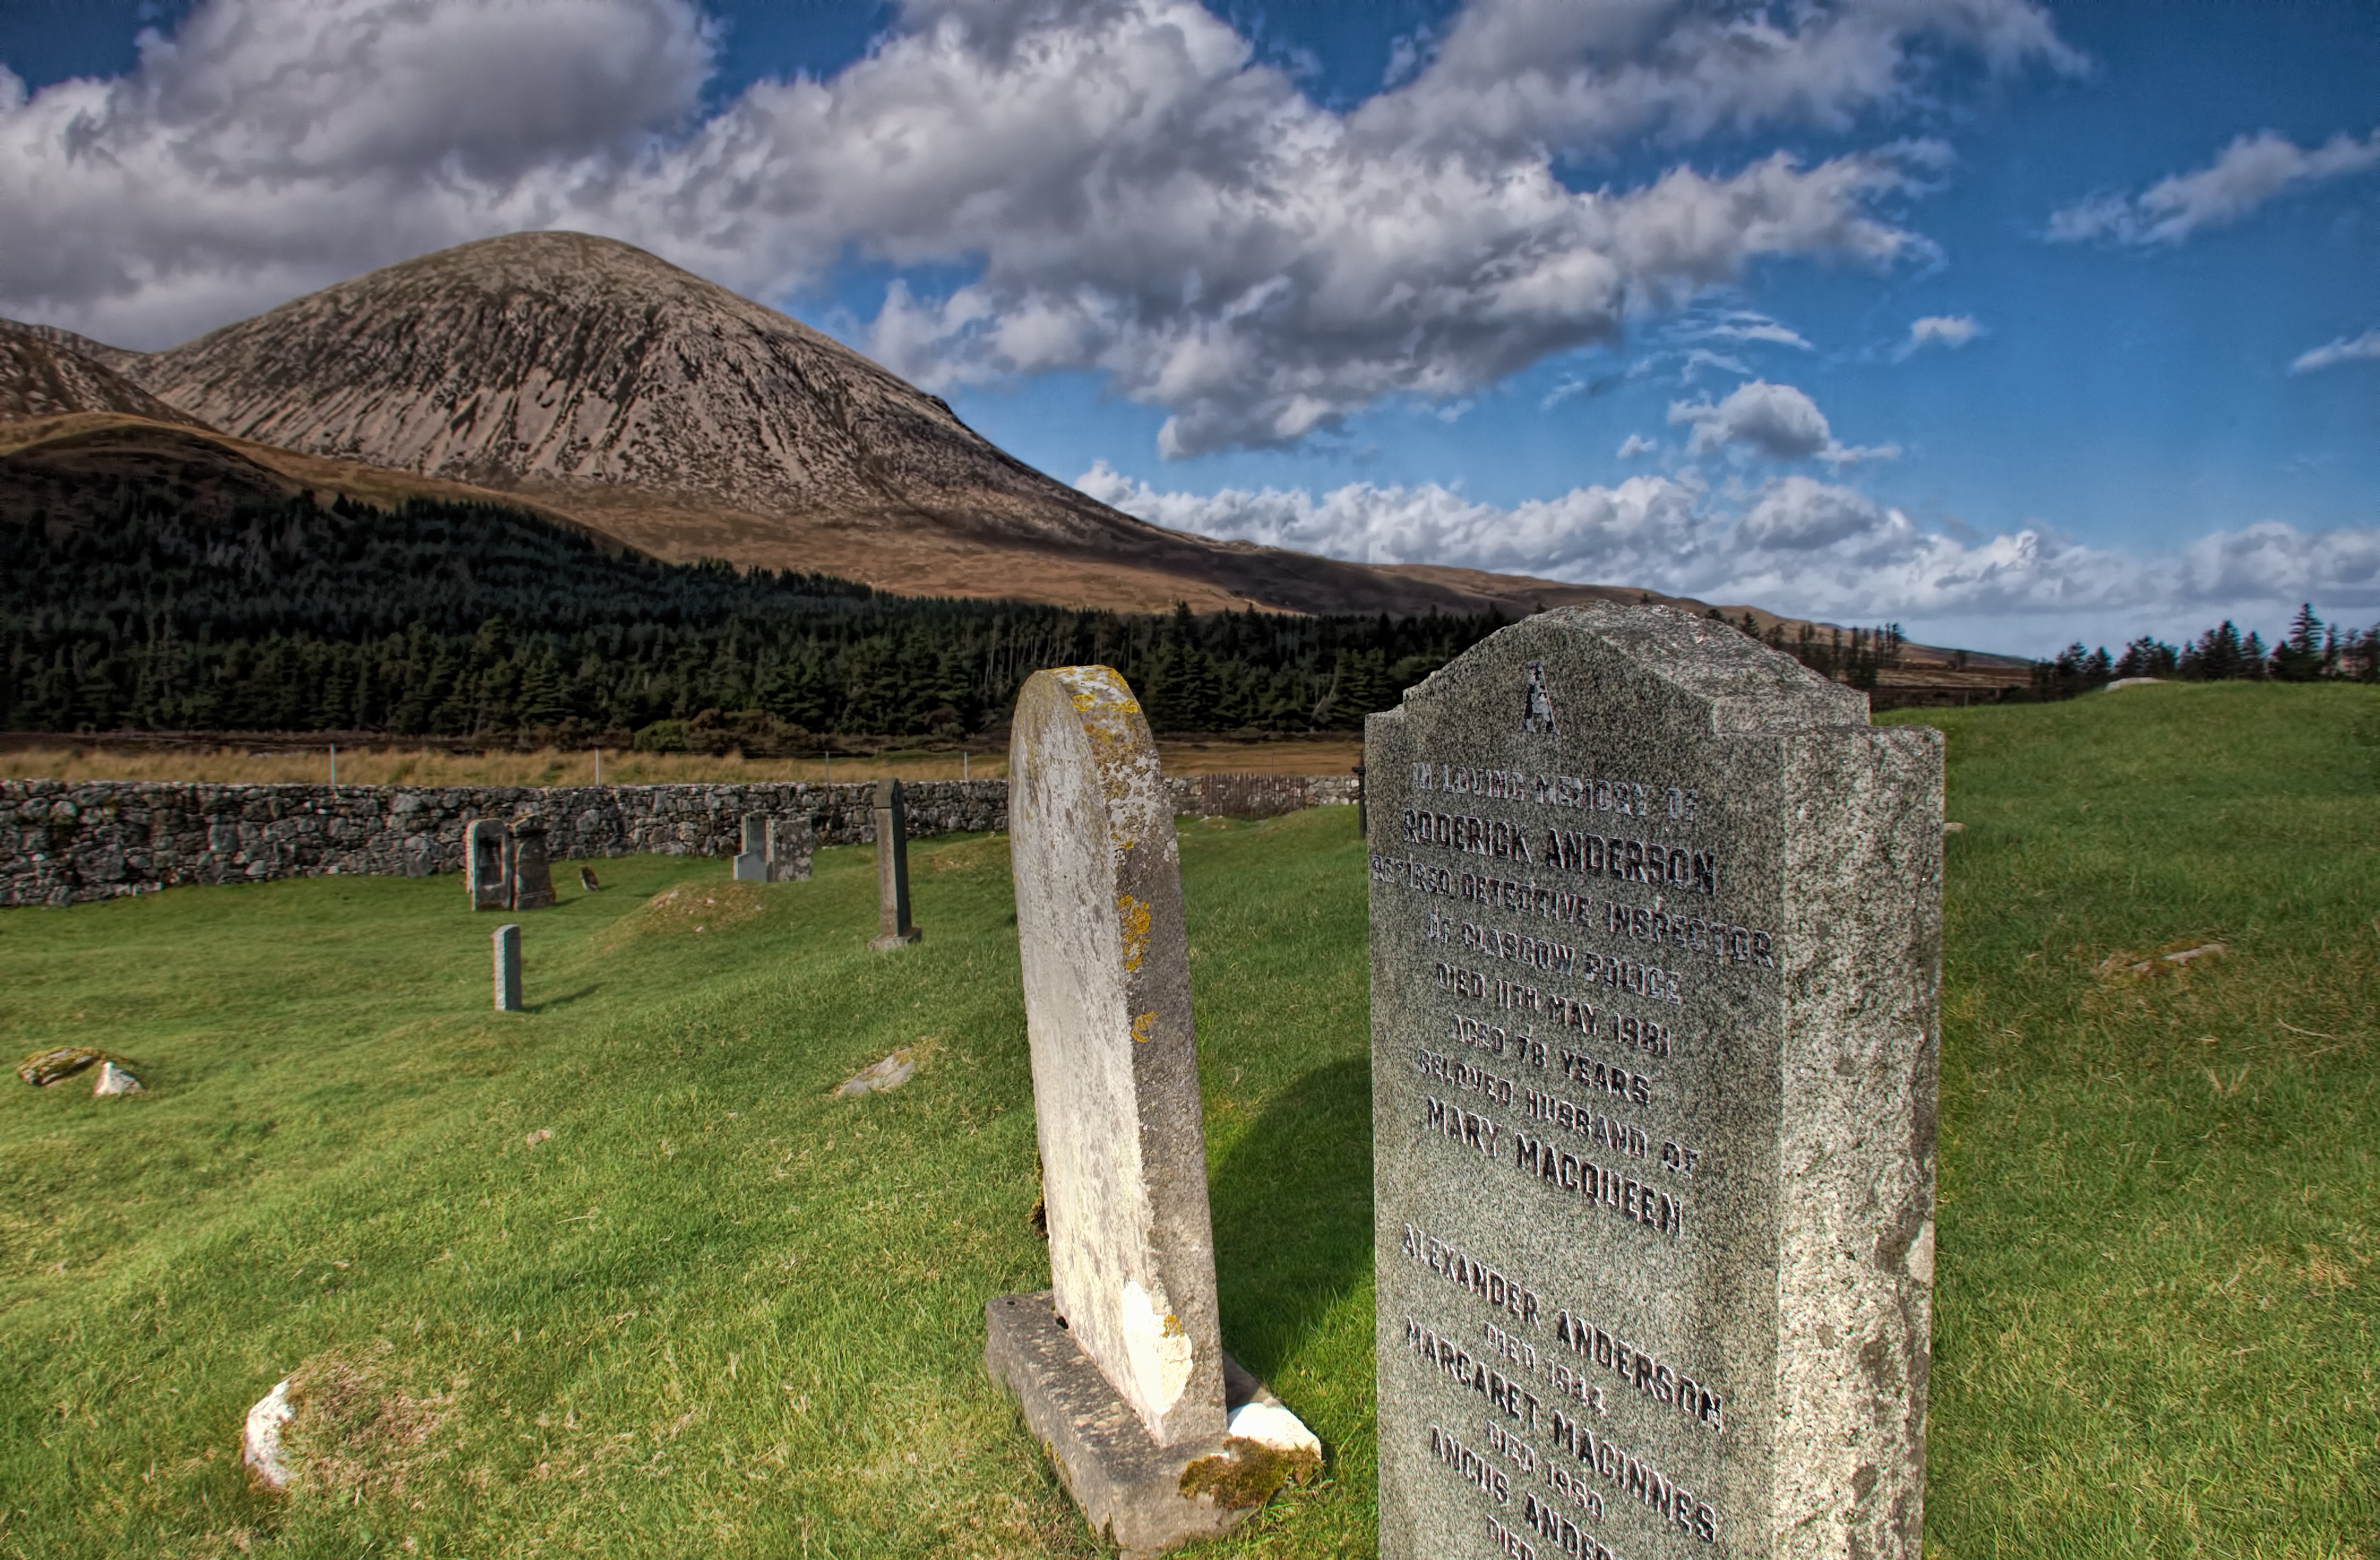
rock, monument, highland, ruins, gravestones, churchyard, strathaird, cillchriosd, rural area, ancient history, geographical feature